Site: brandenburg
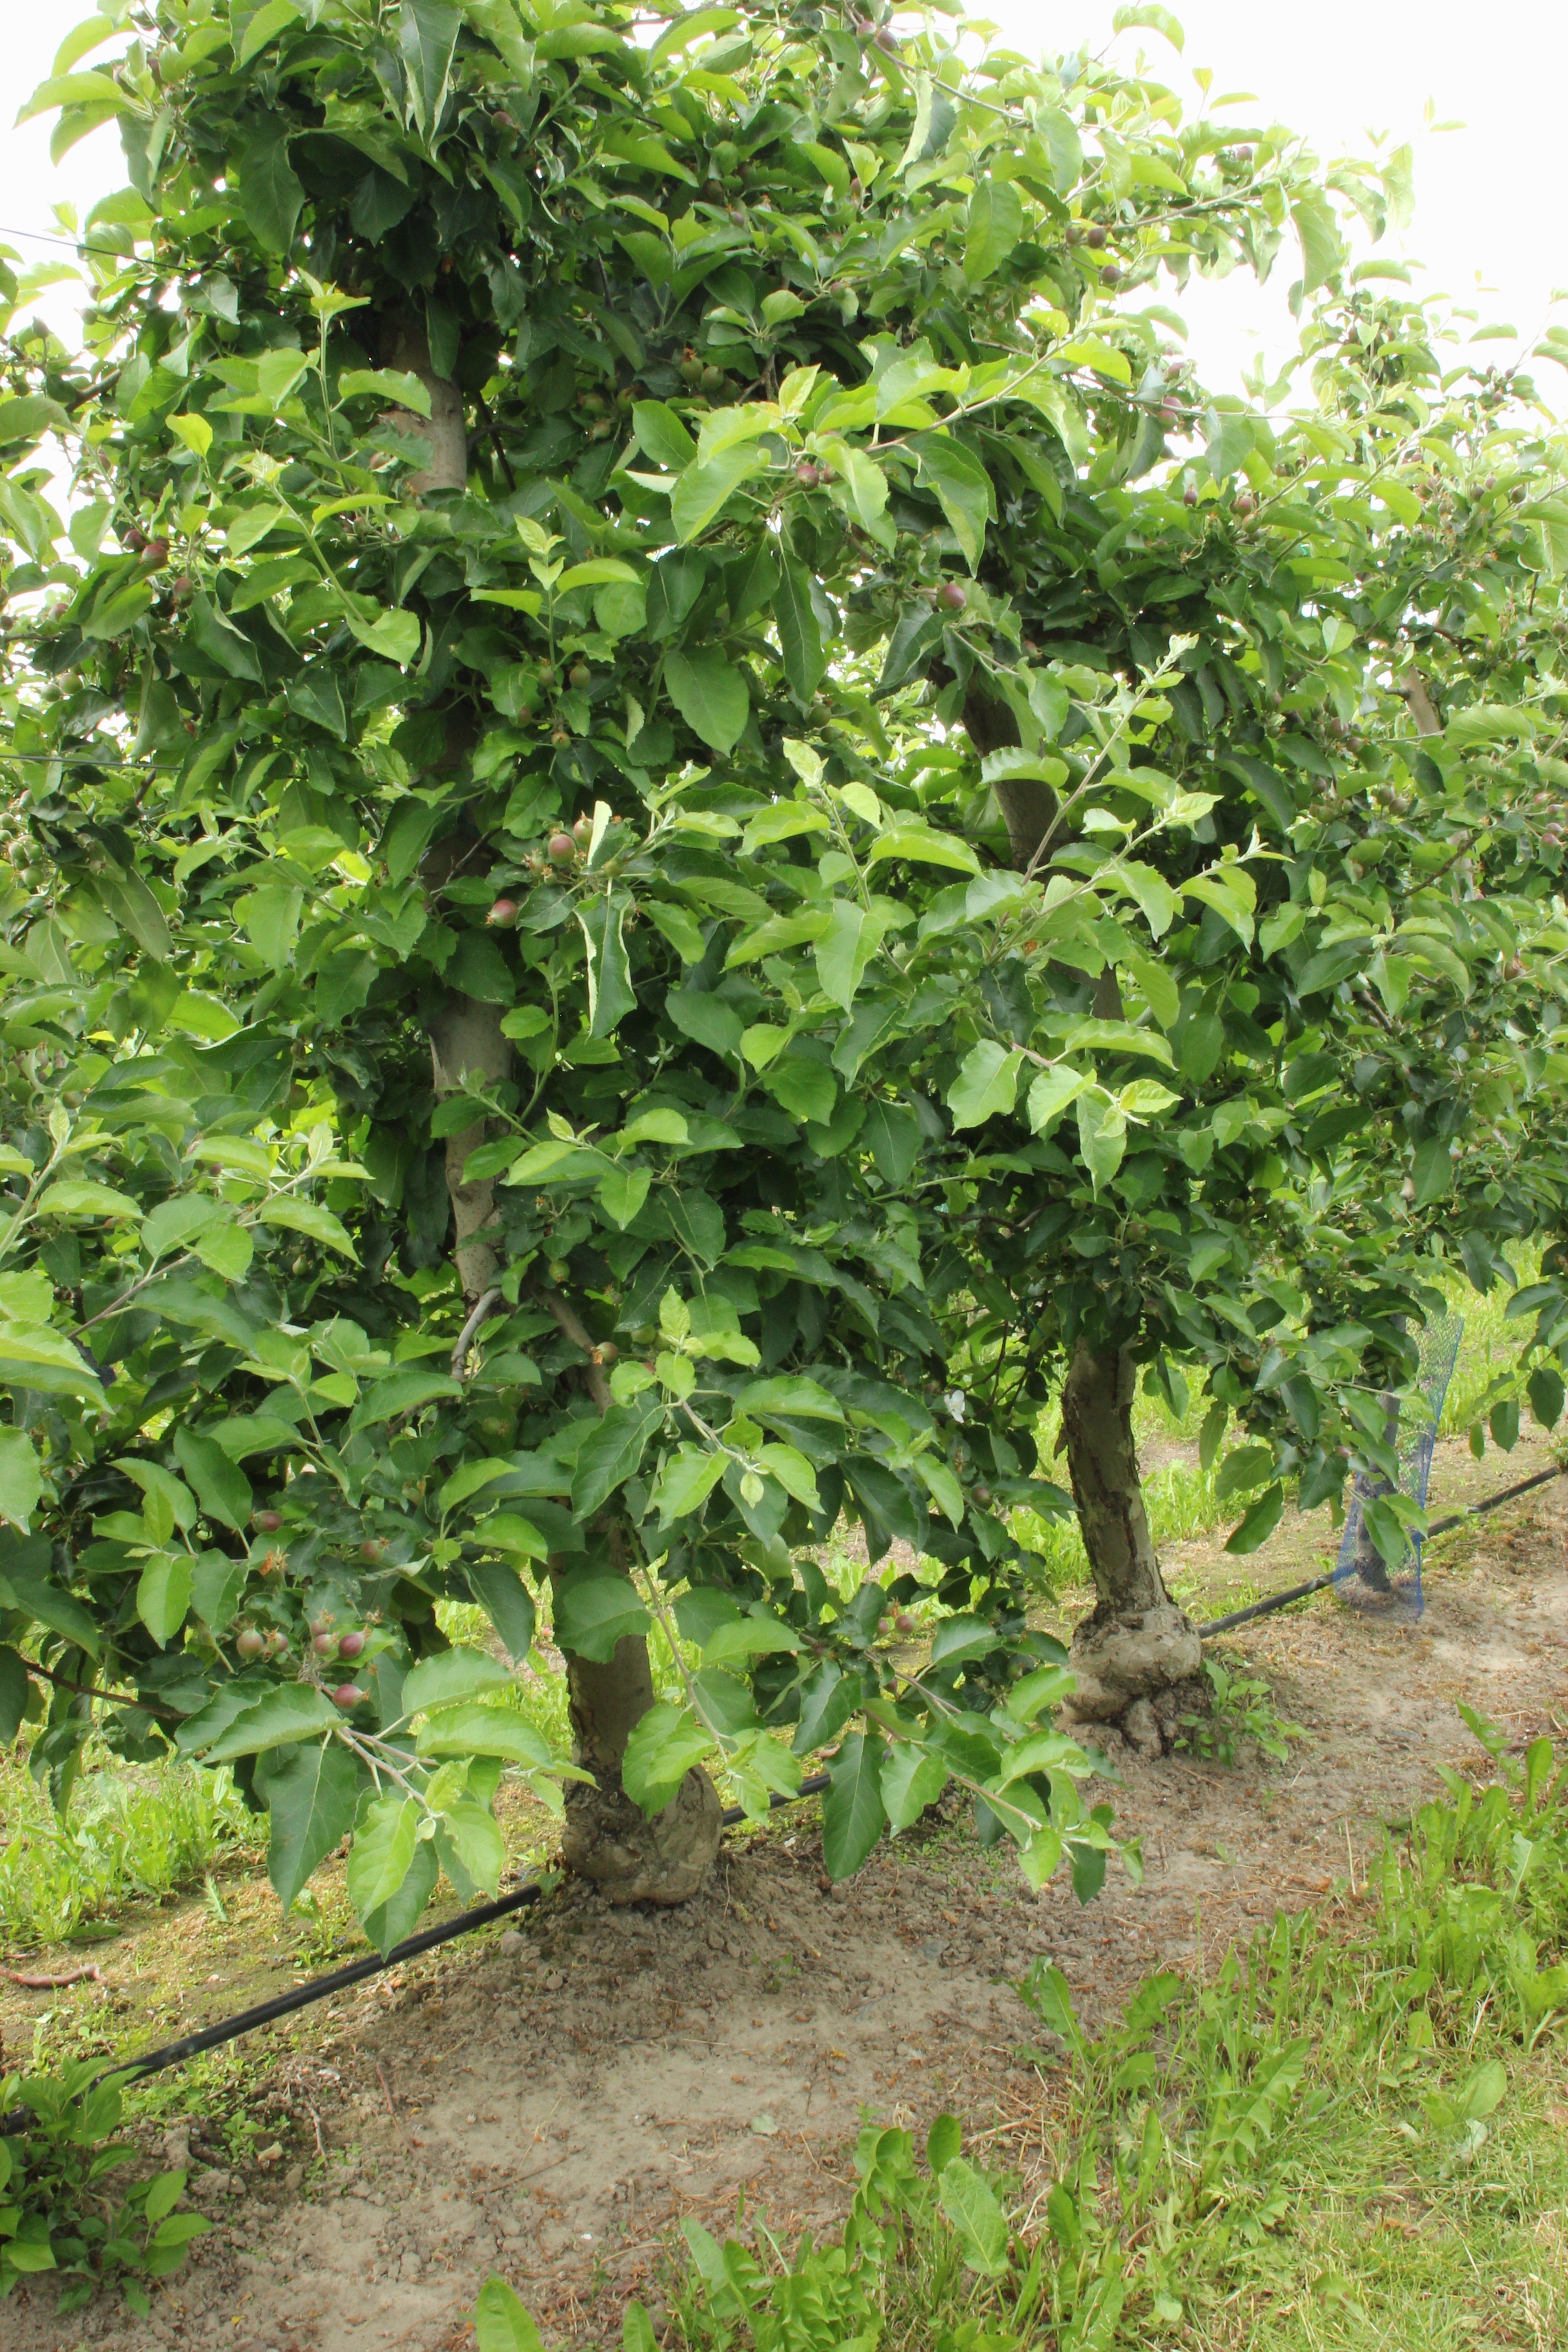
Growth stage (BBCH 72): Development of fruit